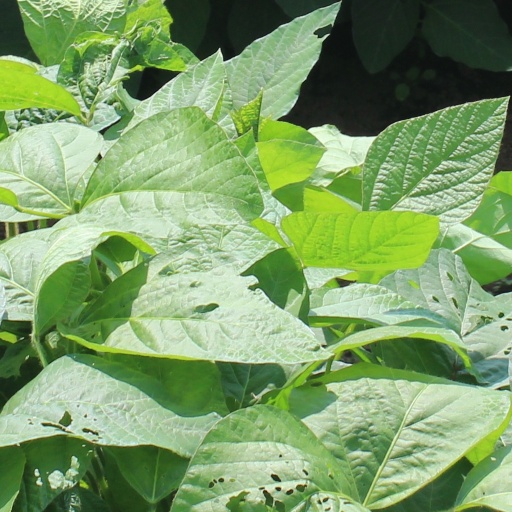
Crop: soybean